Martin Mere

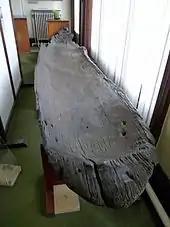
Martin Mere canoe in the Botanic Gardens Museum, Southport

An ancient canoe has been excavated from Martin Mere and is on display in the Atkinson Art Gallery and Library.